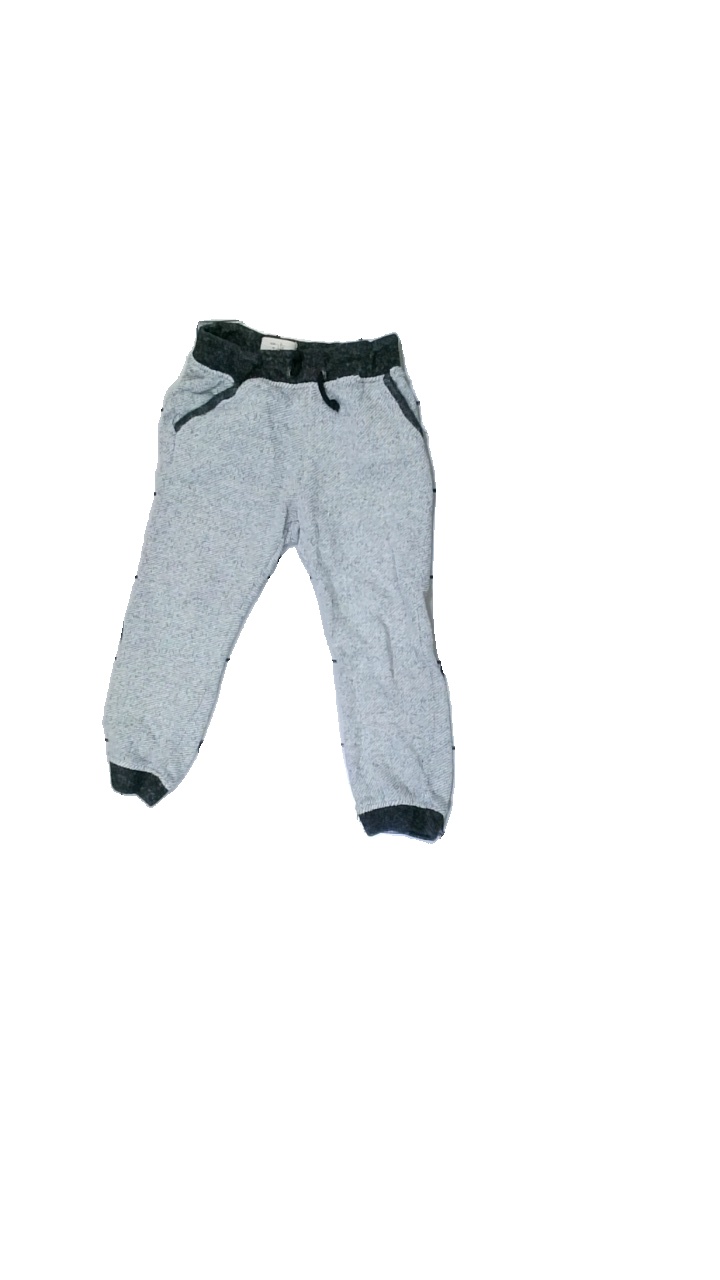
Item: Trousers (Men)
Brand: Zara
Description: Trousers
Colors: Grey
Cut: Regular
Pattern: Other
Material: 100% Cotton
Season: All
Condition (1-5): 4
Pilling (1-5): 4
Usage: Reuse
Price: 50-100